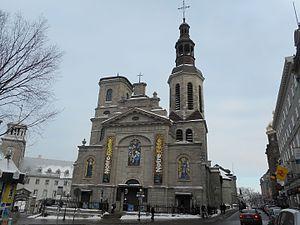
Basilique-cathédrale Notre-Dame de Québec
Cet article présente la liste des juridictions catholiques au Canada. Elle recense toutes les juridictions catholiques du pays qui sont au nombre de 73. Ces juridictions sont classées selon les quatre régions de la Conférence des évêques catholiques du Canada dans un tableau triable comprenant également la province ecclésiastique et la province ou le territoire du Canada dans lesquels est située la juridiction, la ville de son siège ainsi que l'Église particulière à laquelle elle se rattache. Les quatre régions sont la région de l'Atlantique couvrant les provinces de la Nouvelle-Écosse, du Nouveau-Brunswick, de l'Île-du-Prince-Édouard et de Terre-Neuve-et-Labrador, la région du Québec, la région de l'Ontario ainsi que la région de l'Ouest comprenant les provinces de l'Alberta, du Manitoba, de la Colombie-Britannique et de la Saskatchewan ainsi que les territoires du Nord canadien.